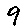
Label: 9